New York State Route 182

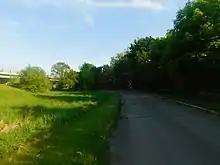
Abandoned ramps from the Niagara Scenic Parkway (the former Robert Moses State Parkway) to NY 182 in Niagara Falls

Porter Road, the east–west highway that comprises two-thirds of NY 182's length, originally went no farther east than New Road, a north–south street just inside the eastern city limits of Niagara Falls. In 1926, the New York State Department of Highways began developing plans to extend Porter Road southeast to Niagara Falls Boulevard (then-NY 34). The impetus for building the new state-maintained road was the presence of grade crossings on Lockport Road, a parallel road to the north that was the primary highway from Niagara Falls to Lockport at the time. By completing the extension, the crossings could be avoided by using Porter and Packard roads to connect to Lockport Road east of the city. The first leg of the extension, an east–west segment linking the city portion of Porter Road to Military Road in Niagara, was completed by mid-1929.